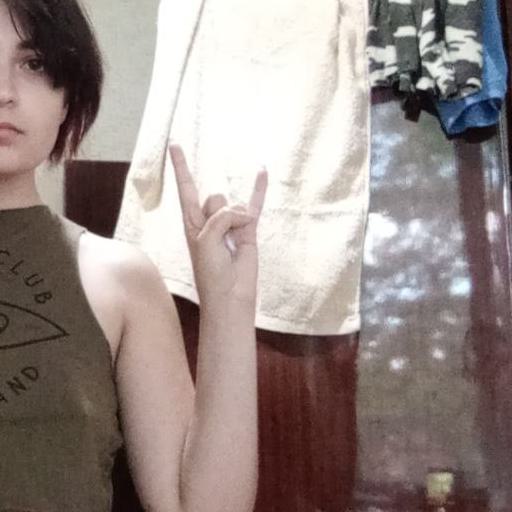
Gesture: rock